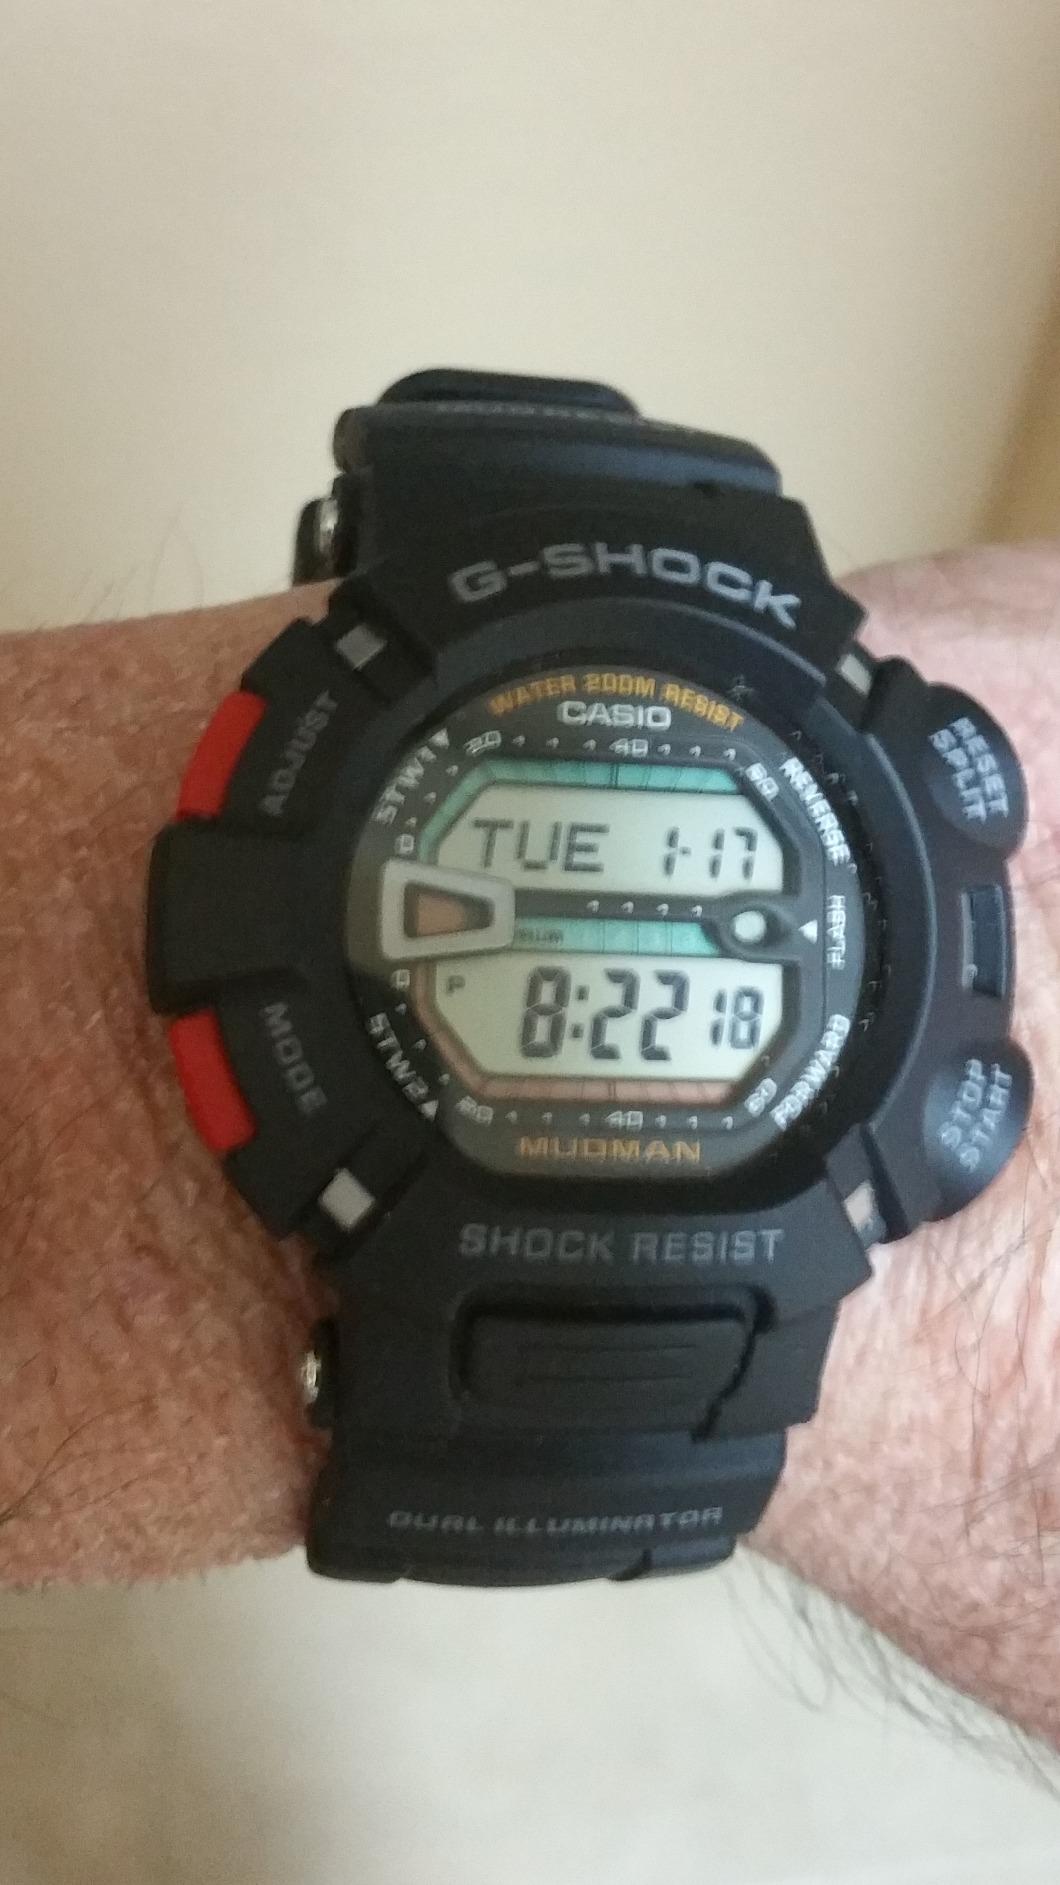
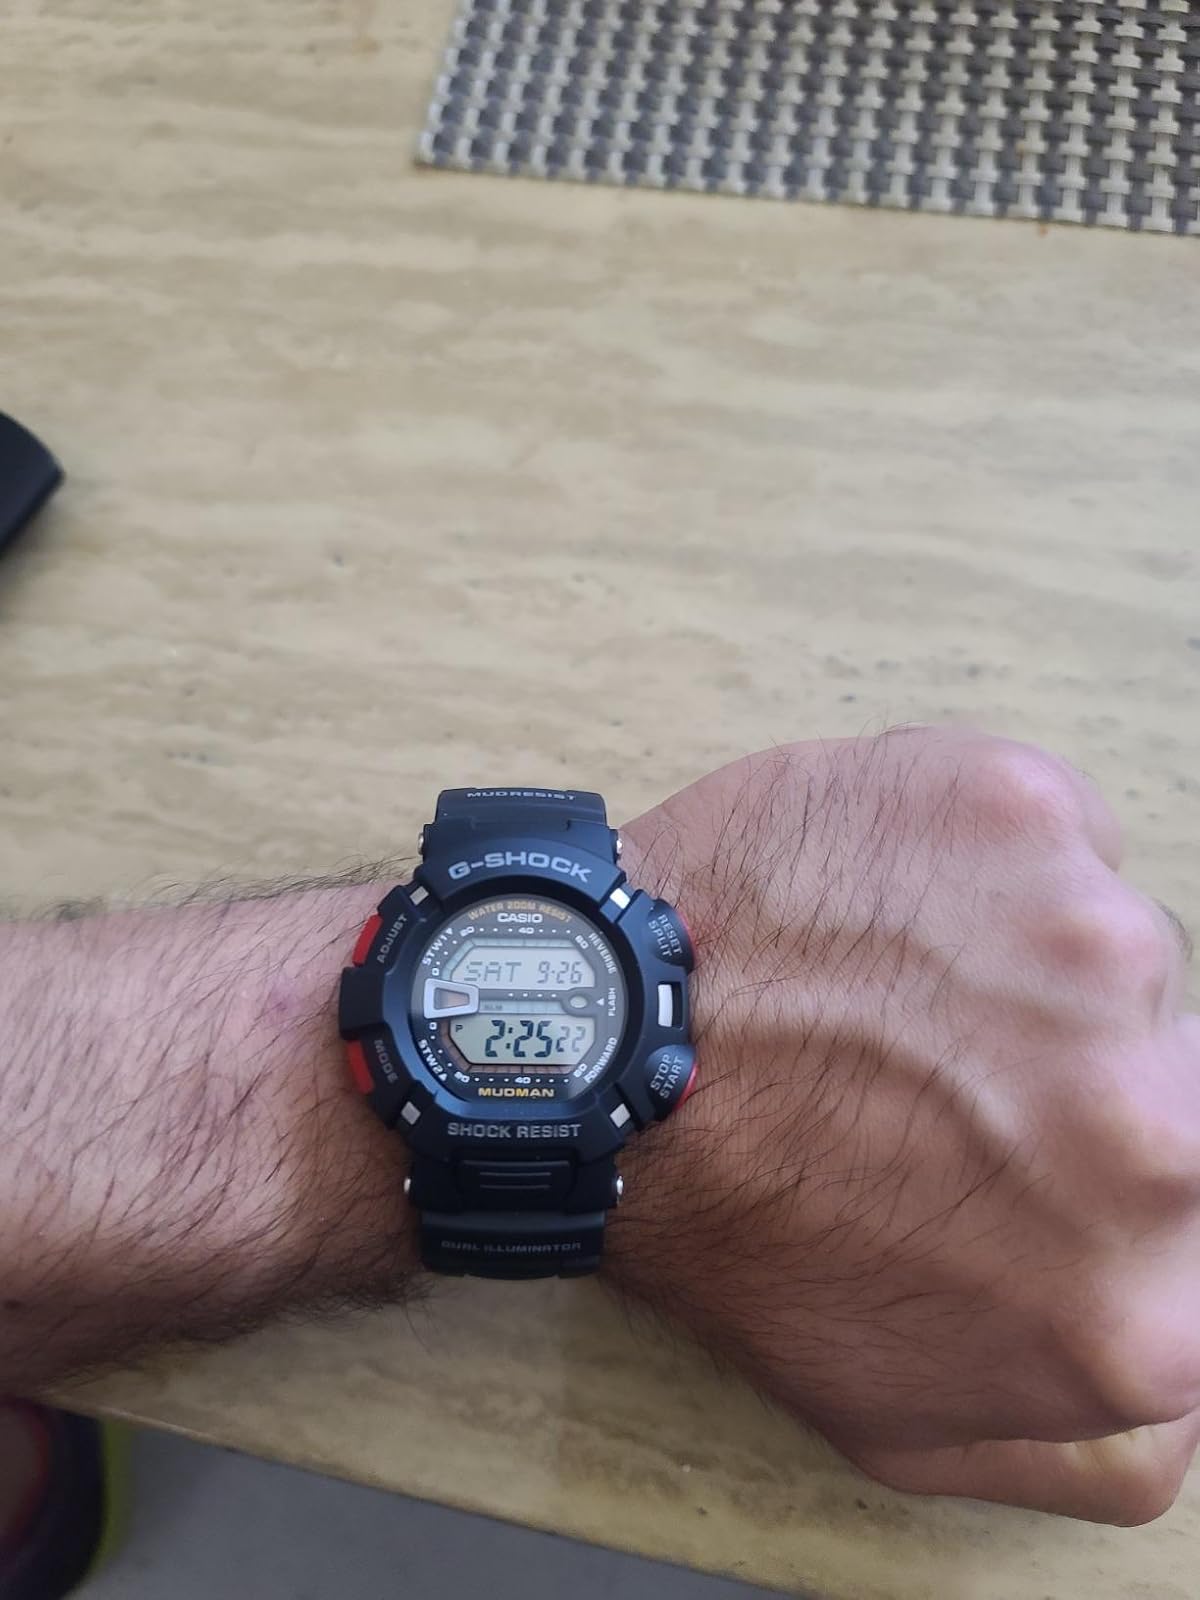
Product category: accessories_watch
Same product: yes